London Internet Exchange

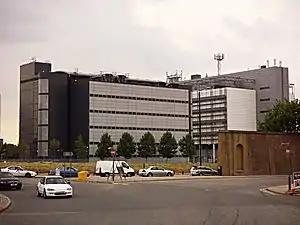
Telehouse Docklands, home of the London Internet Exchange since 1994.

The London Internet Exchange (LINX) is an Internet exchange point (IXP) providing peering to over 950 different autonomous systems (ASNs). Established in 1994 in London, LINX operates IXPs in London, Manchester, Scotland, and Wales in the United Kingdom, as well as in Northern Virginia, United States.